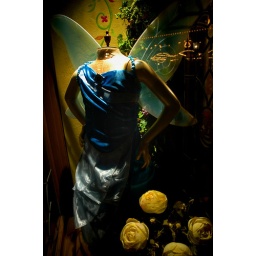
blue dress in the window...